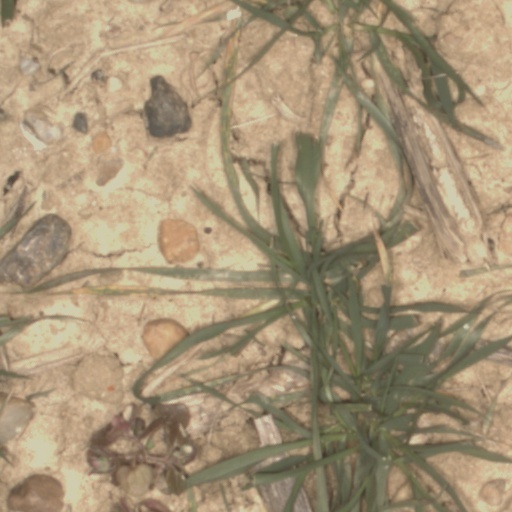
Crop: wheat